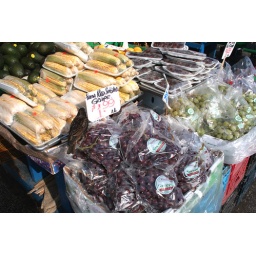
bird in the fruit